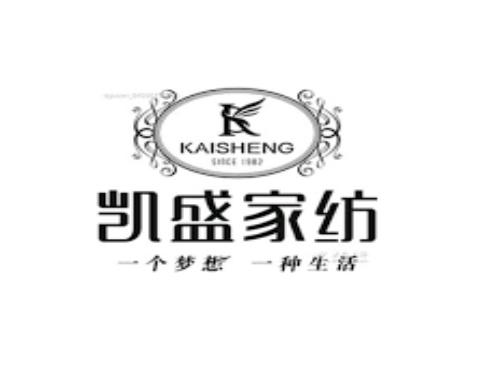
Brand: KAISHENG
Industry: Necessities